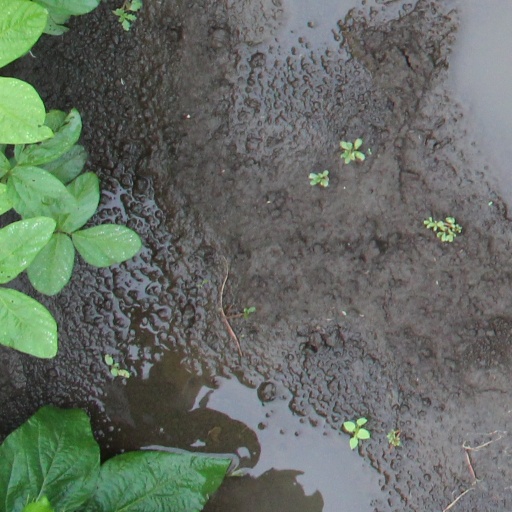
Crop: soybean